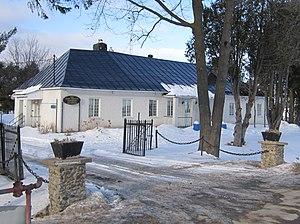
Manoir de la Seigneurie D’Ailleboust
La seigneurie d’Ailleboust était une seigneurie de la Nouvelle-France. Elle était située dans l'actuelle municipalité régionale de comté de Matawinie dans la région administrative de Lanaudière au Québec.